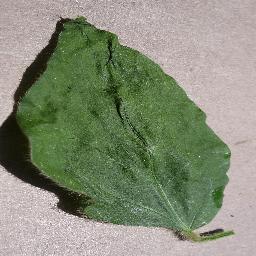
Label: Soybean___healthy